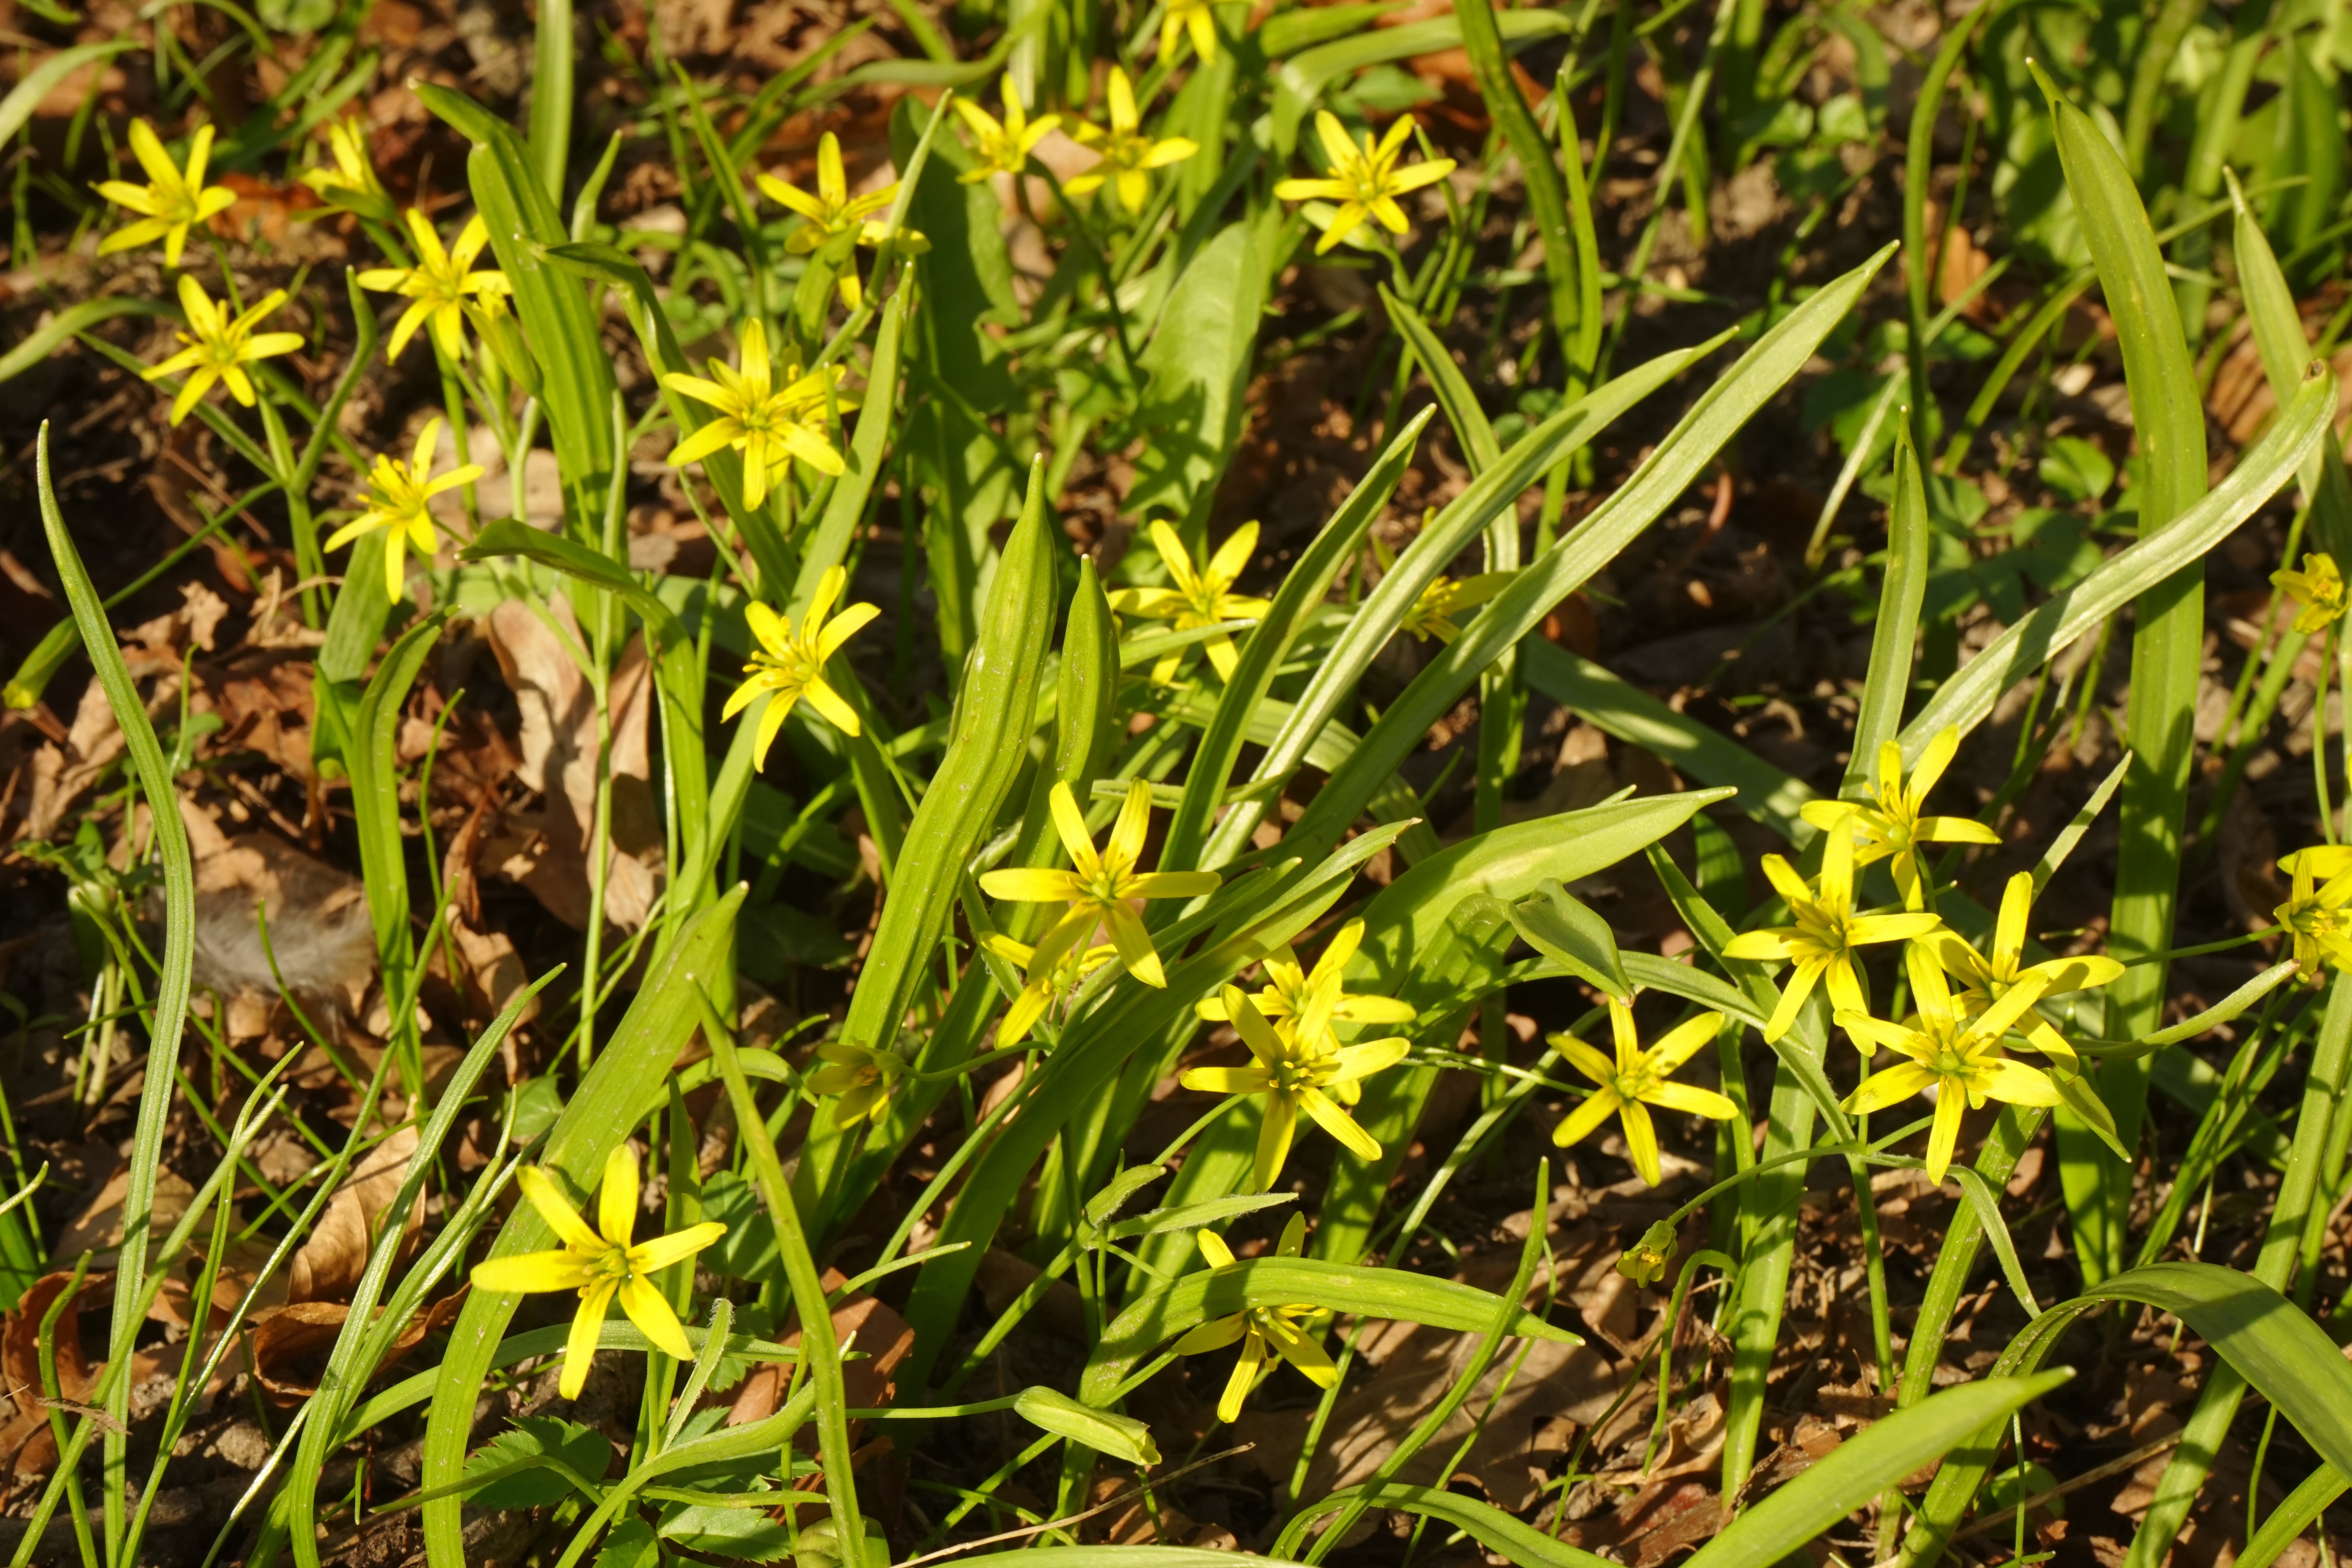
grass, blossom, plant, field, lawn, meadow, prairie, leaf, flower, bloom, green, crop, botany, yellow, agriculture, flora, wildflower, liliaceae, flowering plant, lily family, forest yellow star, gagea lutea, ordinary yellow star, forest gold star, yellow star, gagea, grass family, land plant, gold star